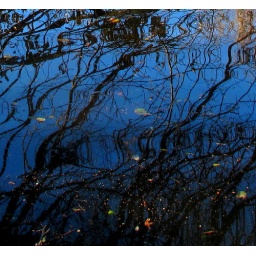
under the trees at muir beach